Ébaty

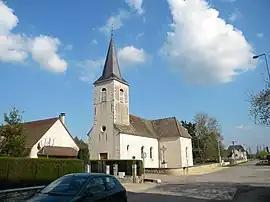
The church in Ébaty

Ébaty is a commune in the Côte-d'Or department in eastern France.